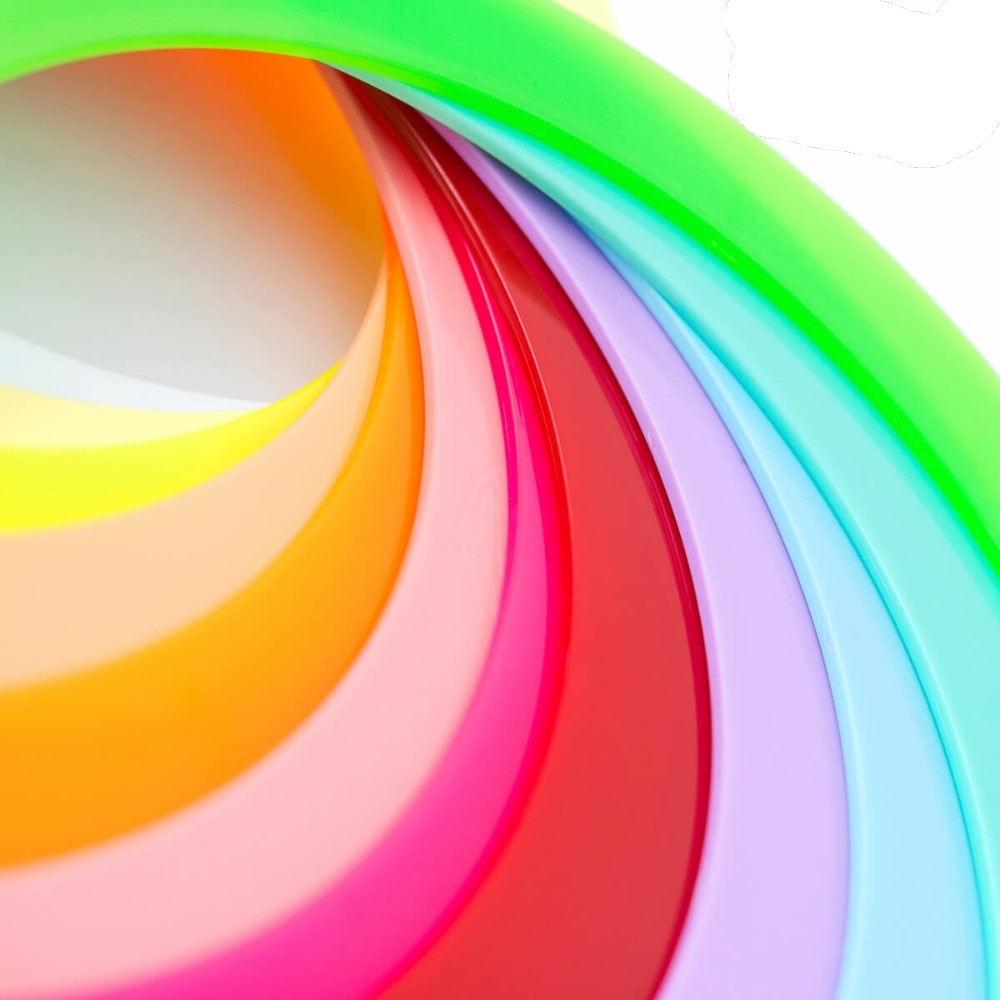
Play Classic Juggling (1) 12.75" Poly Ring - Pastel Colors
These are the classic, standard-sized juggling rings from Play, Italian manufacturer of high-quality juggling equipment. These 12.75-inch poly rings are nearly indestructible, too! They are sold individually in your choice of many colors These are perfect rings for stage shows and passing routines. Specs: 12.75-inch diameter, and about 4-ounce weight.
Brand: Play
Category: Arts & Entertainment > Hobbies & Creative Arts > Juggling > Juggling Rings